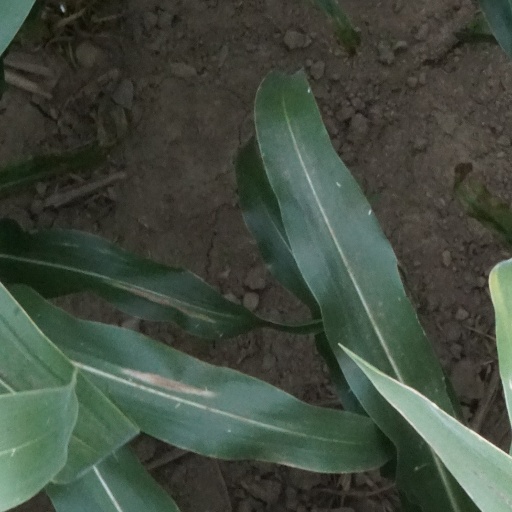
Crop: maize; corn